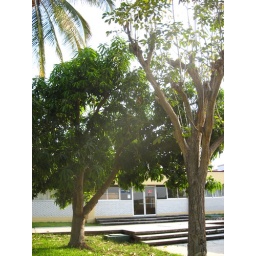
the building where i work (with a mango tree out in front!)